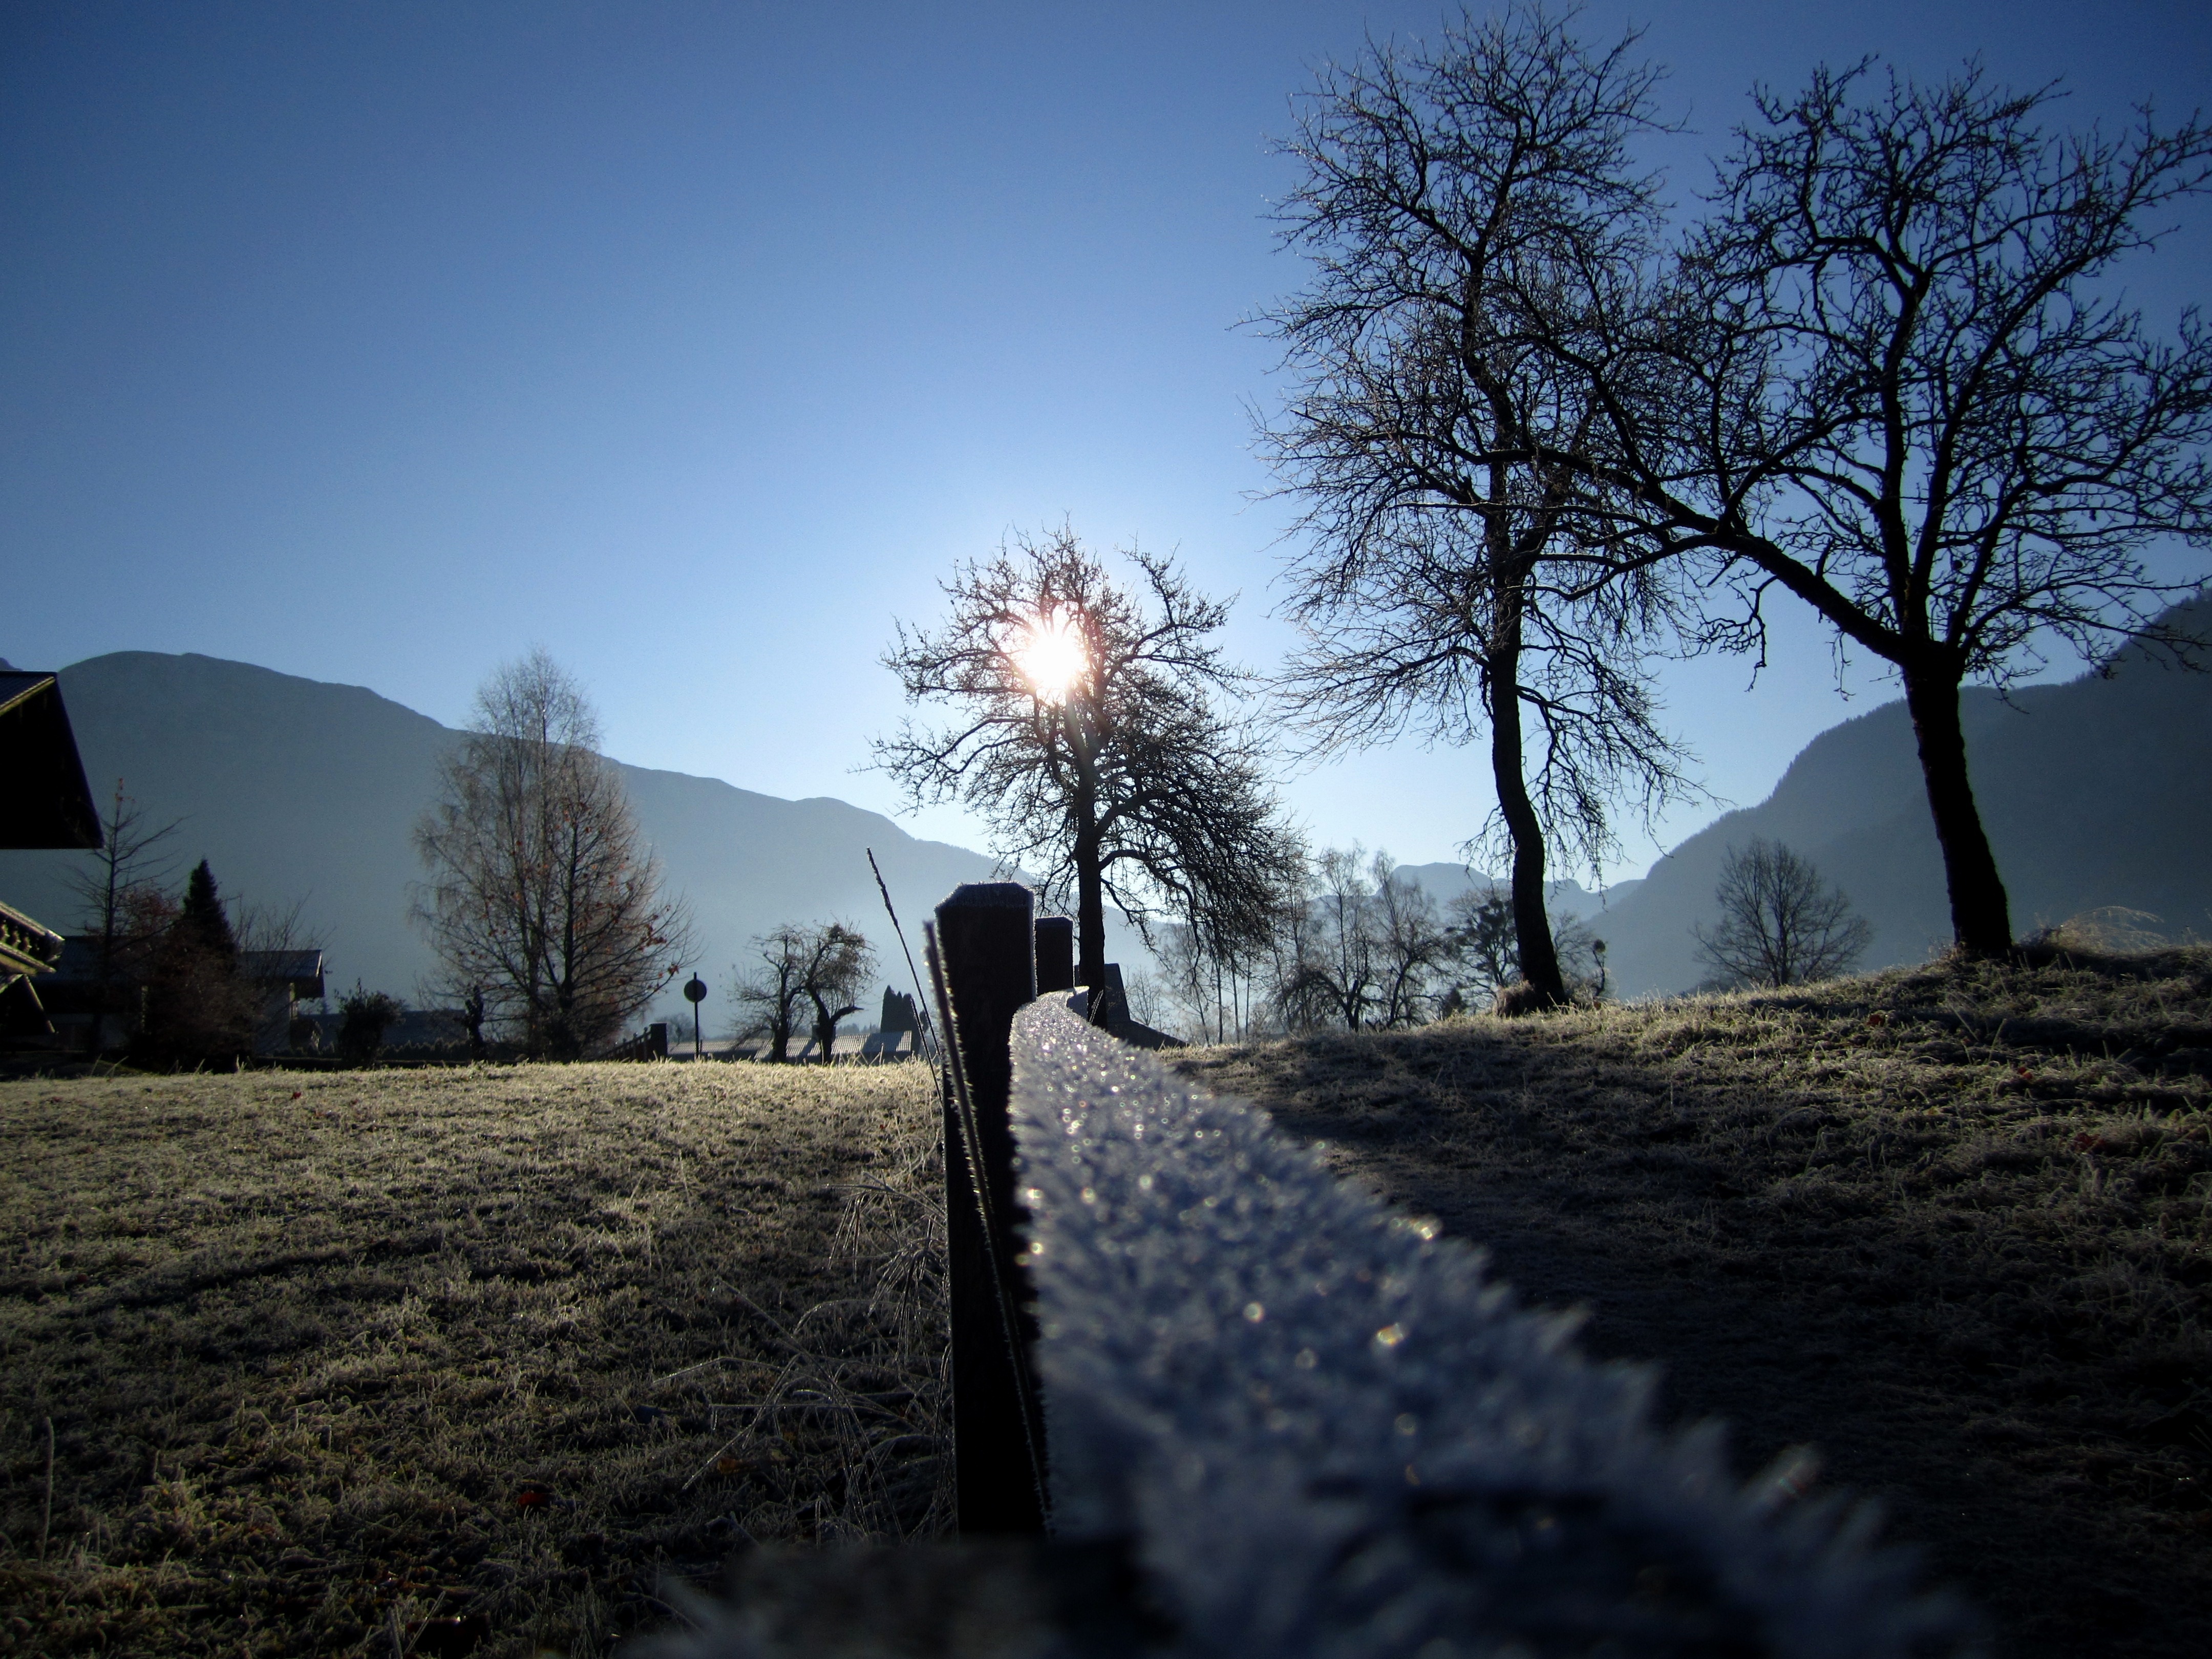
landscape, tree, nature, forest, grass, wilderness, mountain, snow, cold, winter, light, cloud, plant, sky, sunrise, sunset, white, sunlight, morning, hill, frost, dawn, dusk, evening, reflection, autumn, weather, darkness, season, trees, frosty, winter dream, wintry, winter mood, rural area, atmospheric phenomenon, woody plant